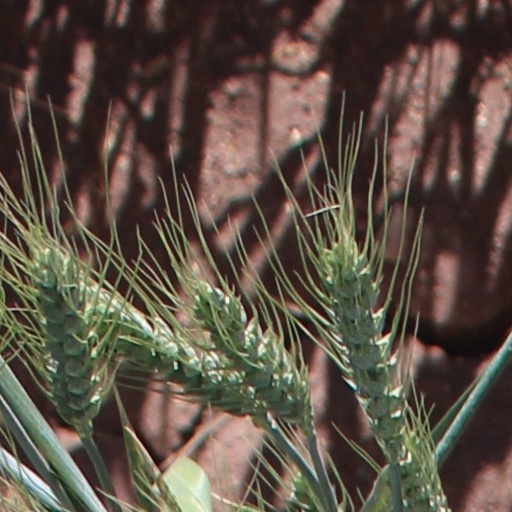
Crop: wheat